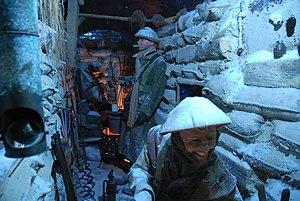
Le musée Somme 1916 d'Albert est un musée d'histoire aménagé dans un souterrain qui servit d'abri anti-aérien pendant la Seconde Guerre mondiale, d'où son nom primitif : « musée des Abris ». Il retrace la vie militaire pendant la Première Guerre mondiale dans la Somme.